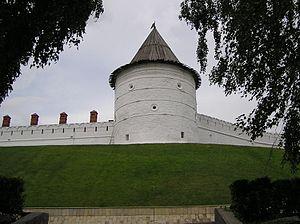
Une tour d'angle est une tour située à l'angle d'un château ou d'une forteresse permettant la surveillance et la défense dans toutes les directions.